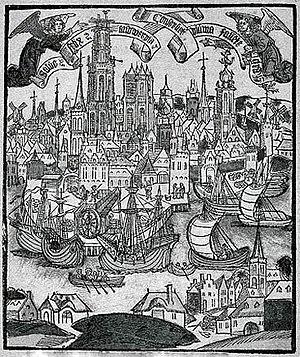
Vue de la rade d'Anvers avec l'église Notre-Dame (l'actuelle cathédrale) en cours de construction. Gravure sur bois de l'ouvrage ""Lofzangen ter ere van Keizer Maximiliaan en zijn kleinzoon Karel den Vijfden"", publié en 1515 à Anvers, en l'honneur de Maximilien Ier et de son petit-fils Charles, par l'imprimeur Jan de Gheet, comprenant des compositions musicales de Benedictus de Opitiis et des textes de Peter de Opitiis et de Rutger Kynen. Exemplaire de la Bibliothèque de l'Université de Louvain.
La liste des biens classés de la Communauté flamande de Belgique est une liste de biens culturels mobiliers classés situés Région flamande.
Jan de Gheet est un imprimeur anversois dont on ne connaît qu'un seul livre de musique, imprimé en août 1515 à Anvers.